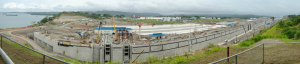
L'élargissement du canal de Panama est un projet qui élargit le canal de Panama beaucoup plus qu'aucune autre expansion depuis sa construction. L'autorité du Canal de Panama proposa celui-ci après des années d'étude. Le président panaméen Martín Torrijos présenta le plan le 24 avril 2006, et les citoyens panaméens l'approuvèrent dans un référendum national le 22 octobre 2006. Le projet double la capacité et permettra plus de trafic. Il est aussi connu sous le nom du projet du troisième jeu d’écluses. Il est inauguré le 26 juin 2016 après 9 ans de travaux.